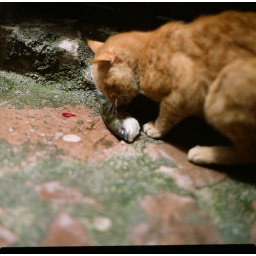
Cat eating fish in old city, Kotor